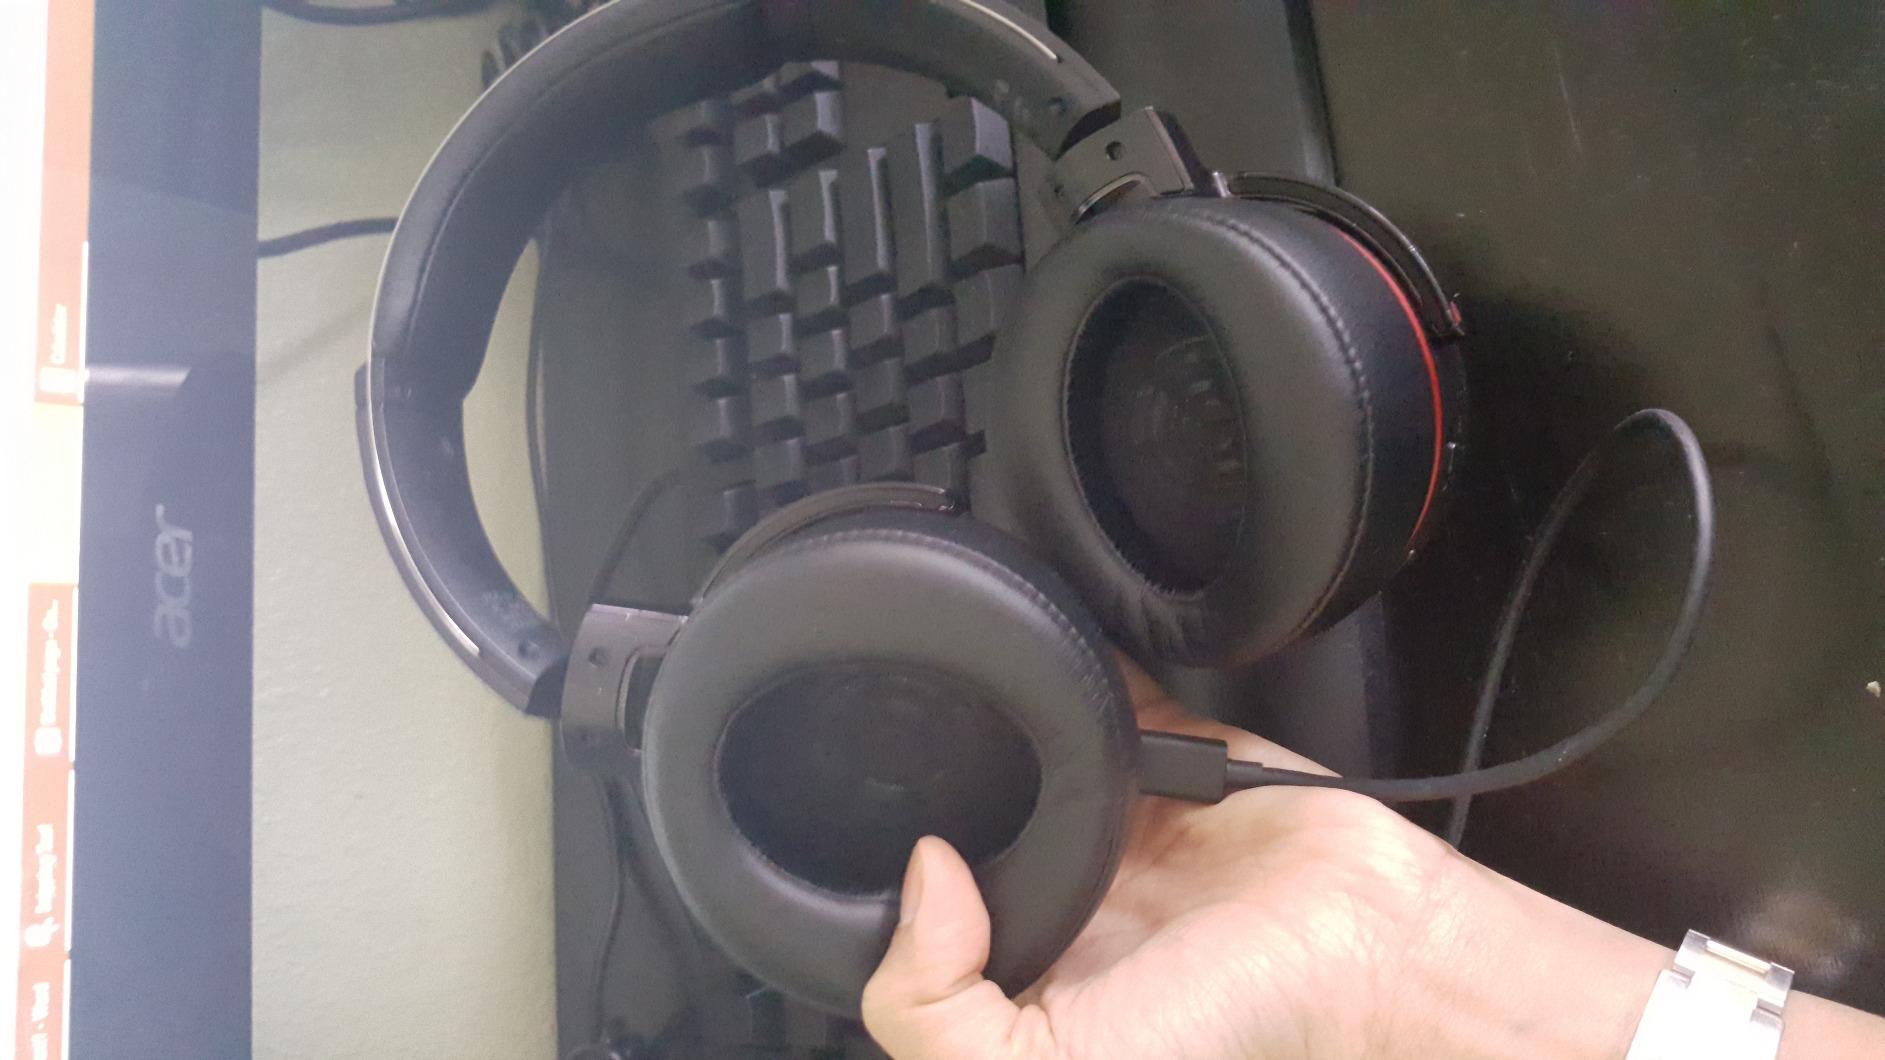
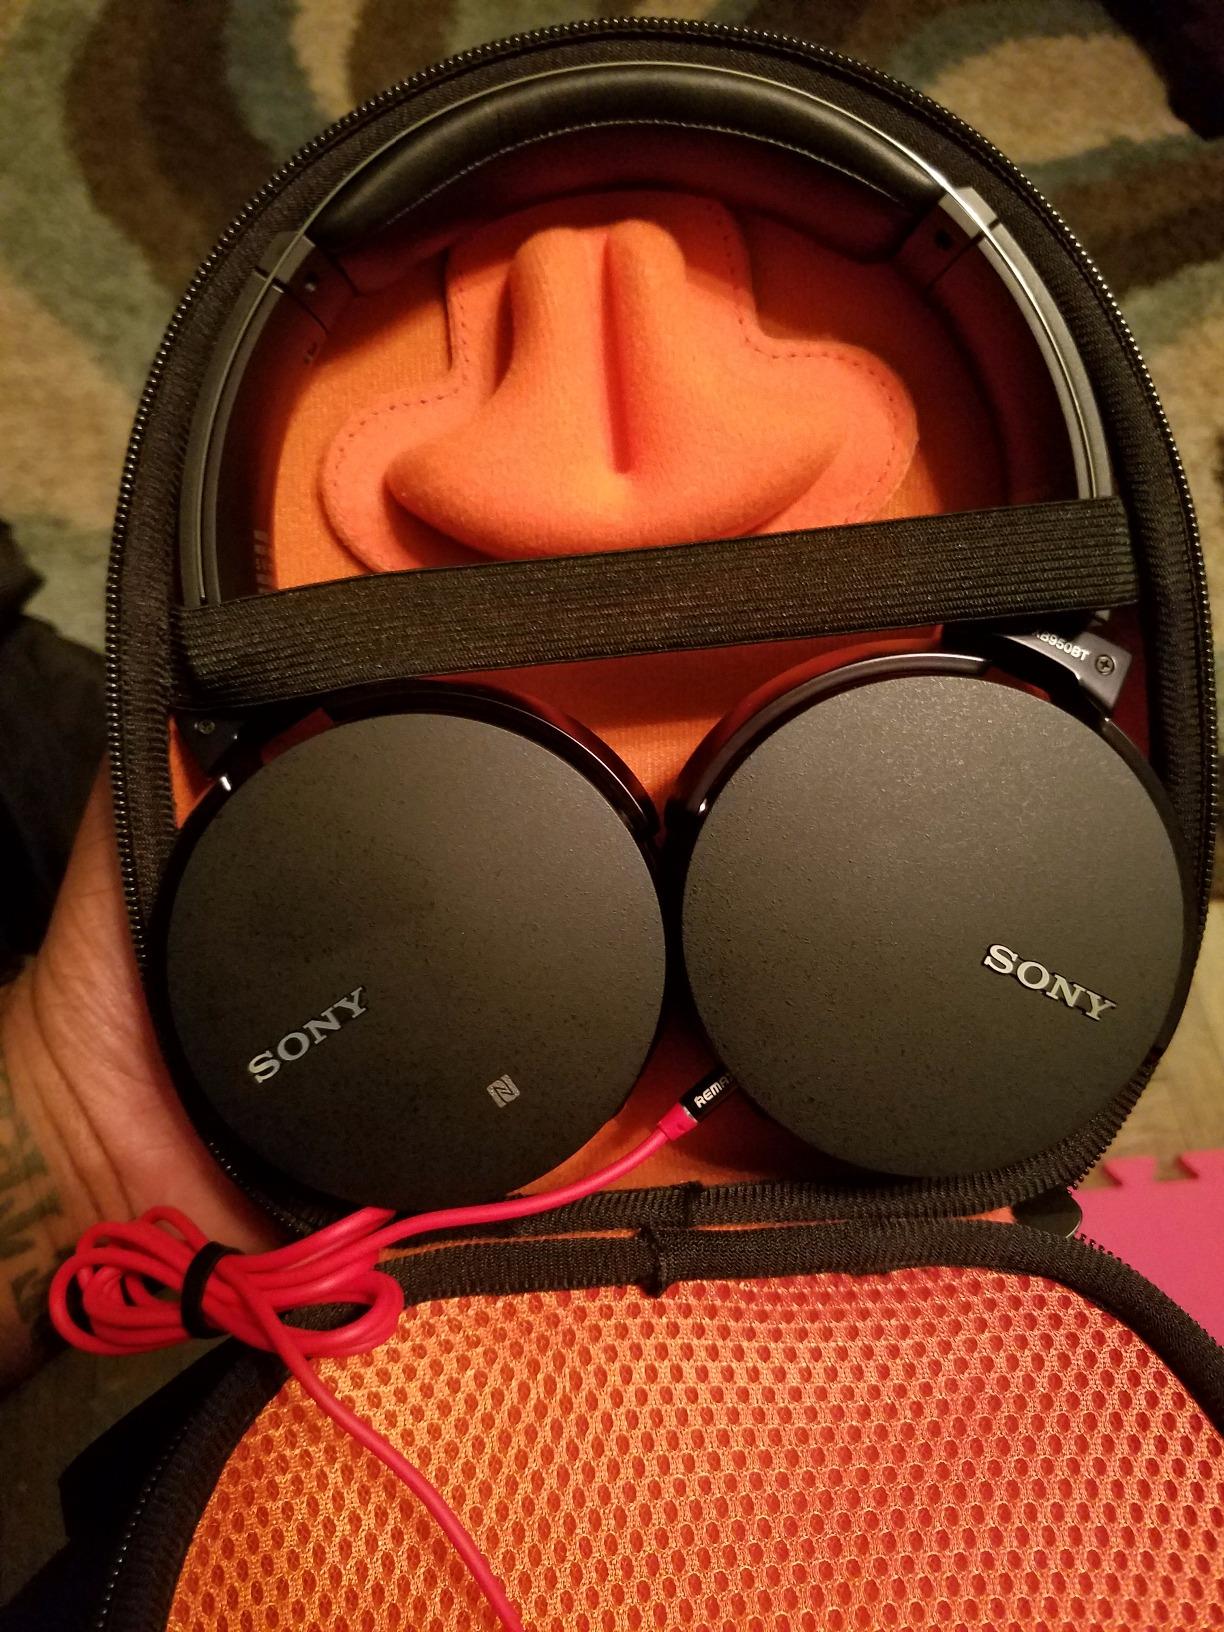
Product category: headphones
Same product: yes